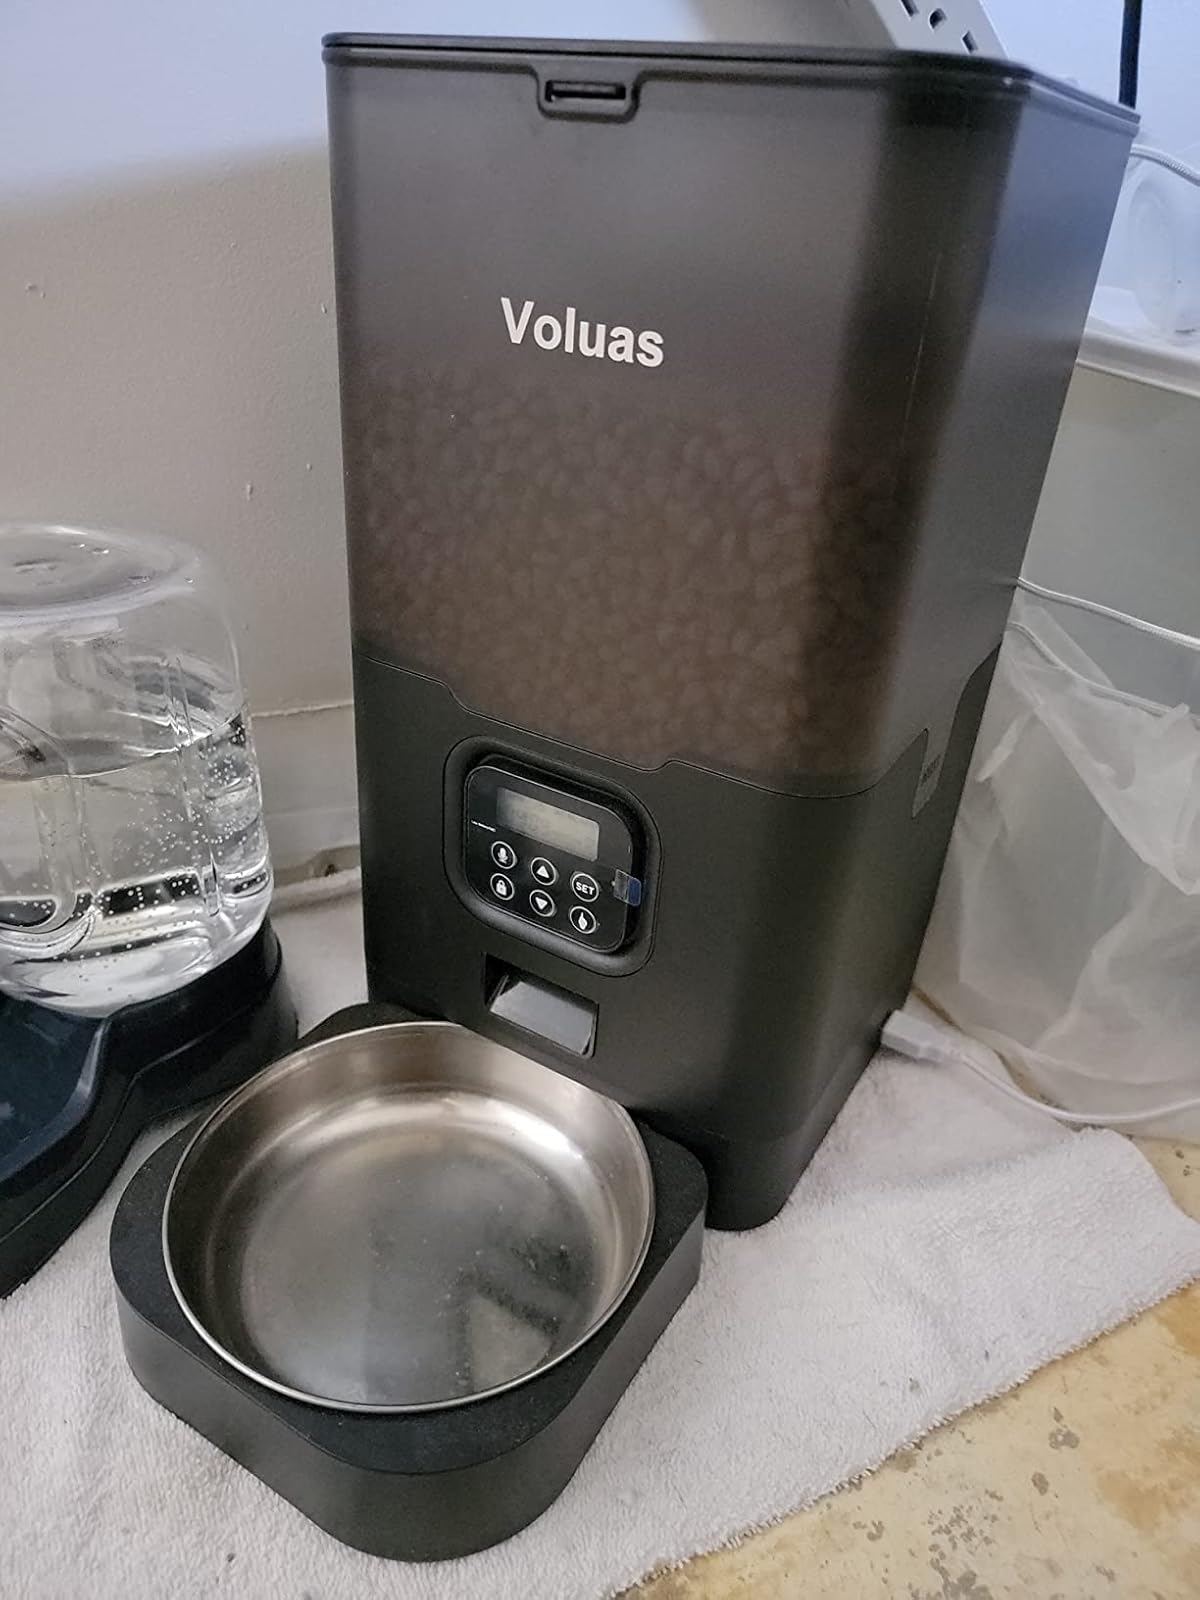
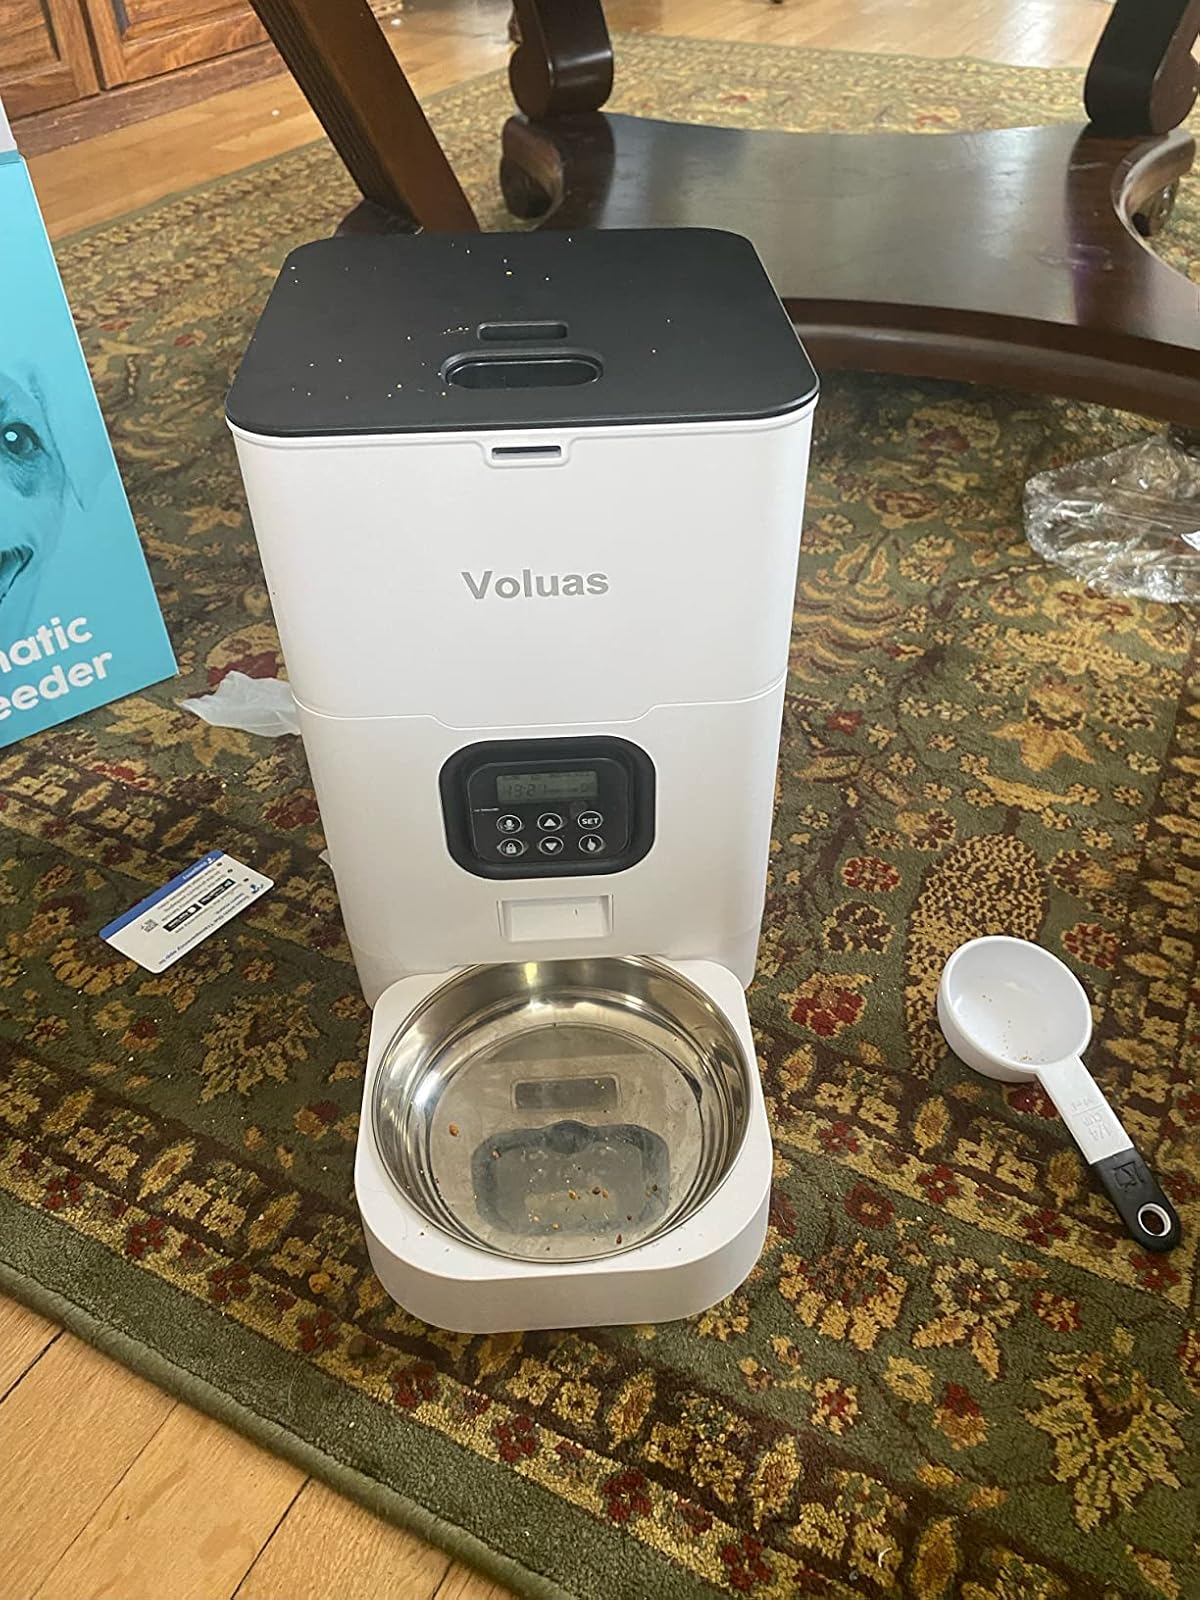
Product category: items_feeder
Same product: no